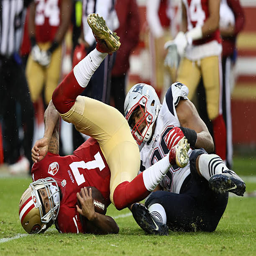
american football player # tackles # during their game .